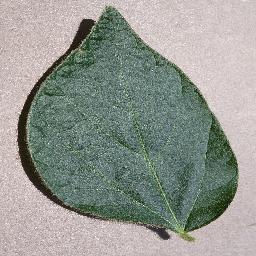
Label: Soybean___healthy